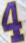
Number: 4